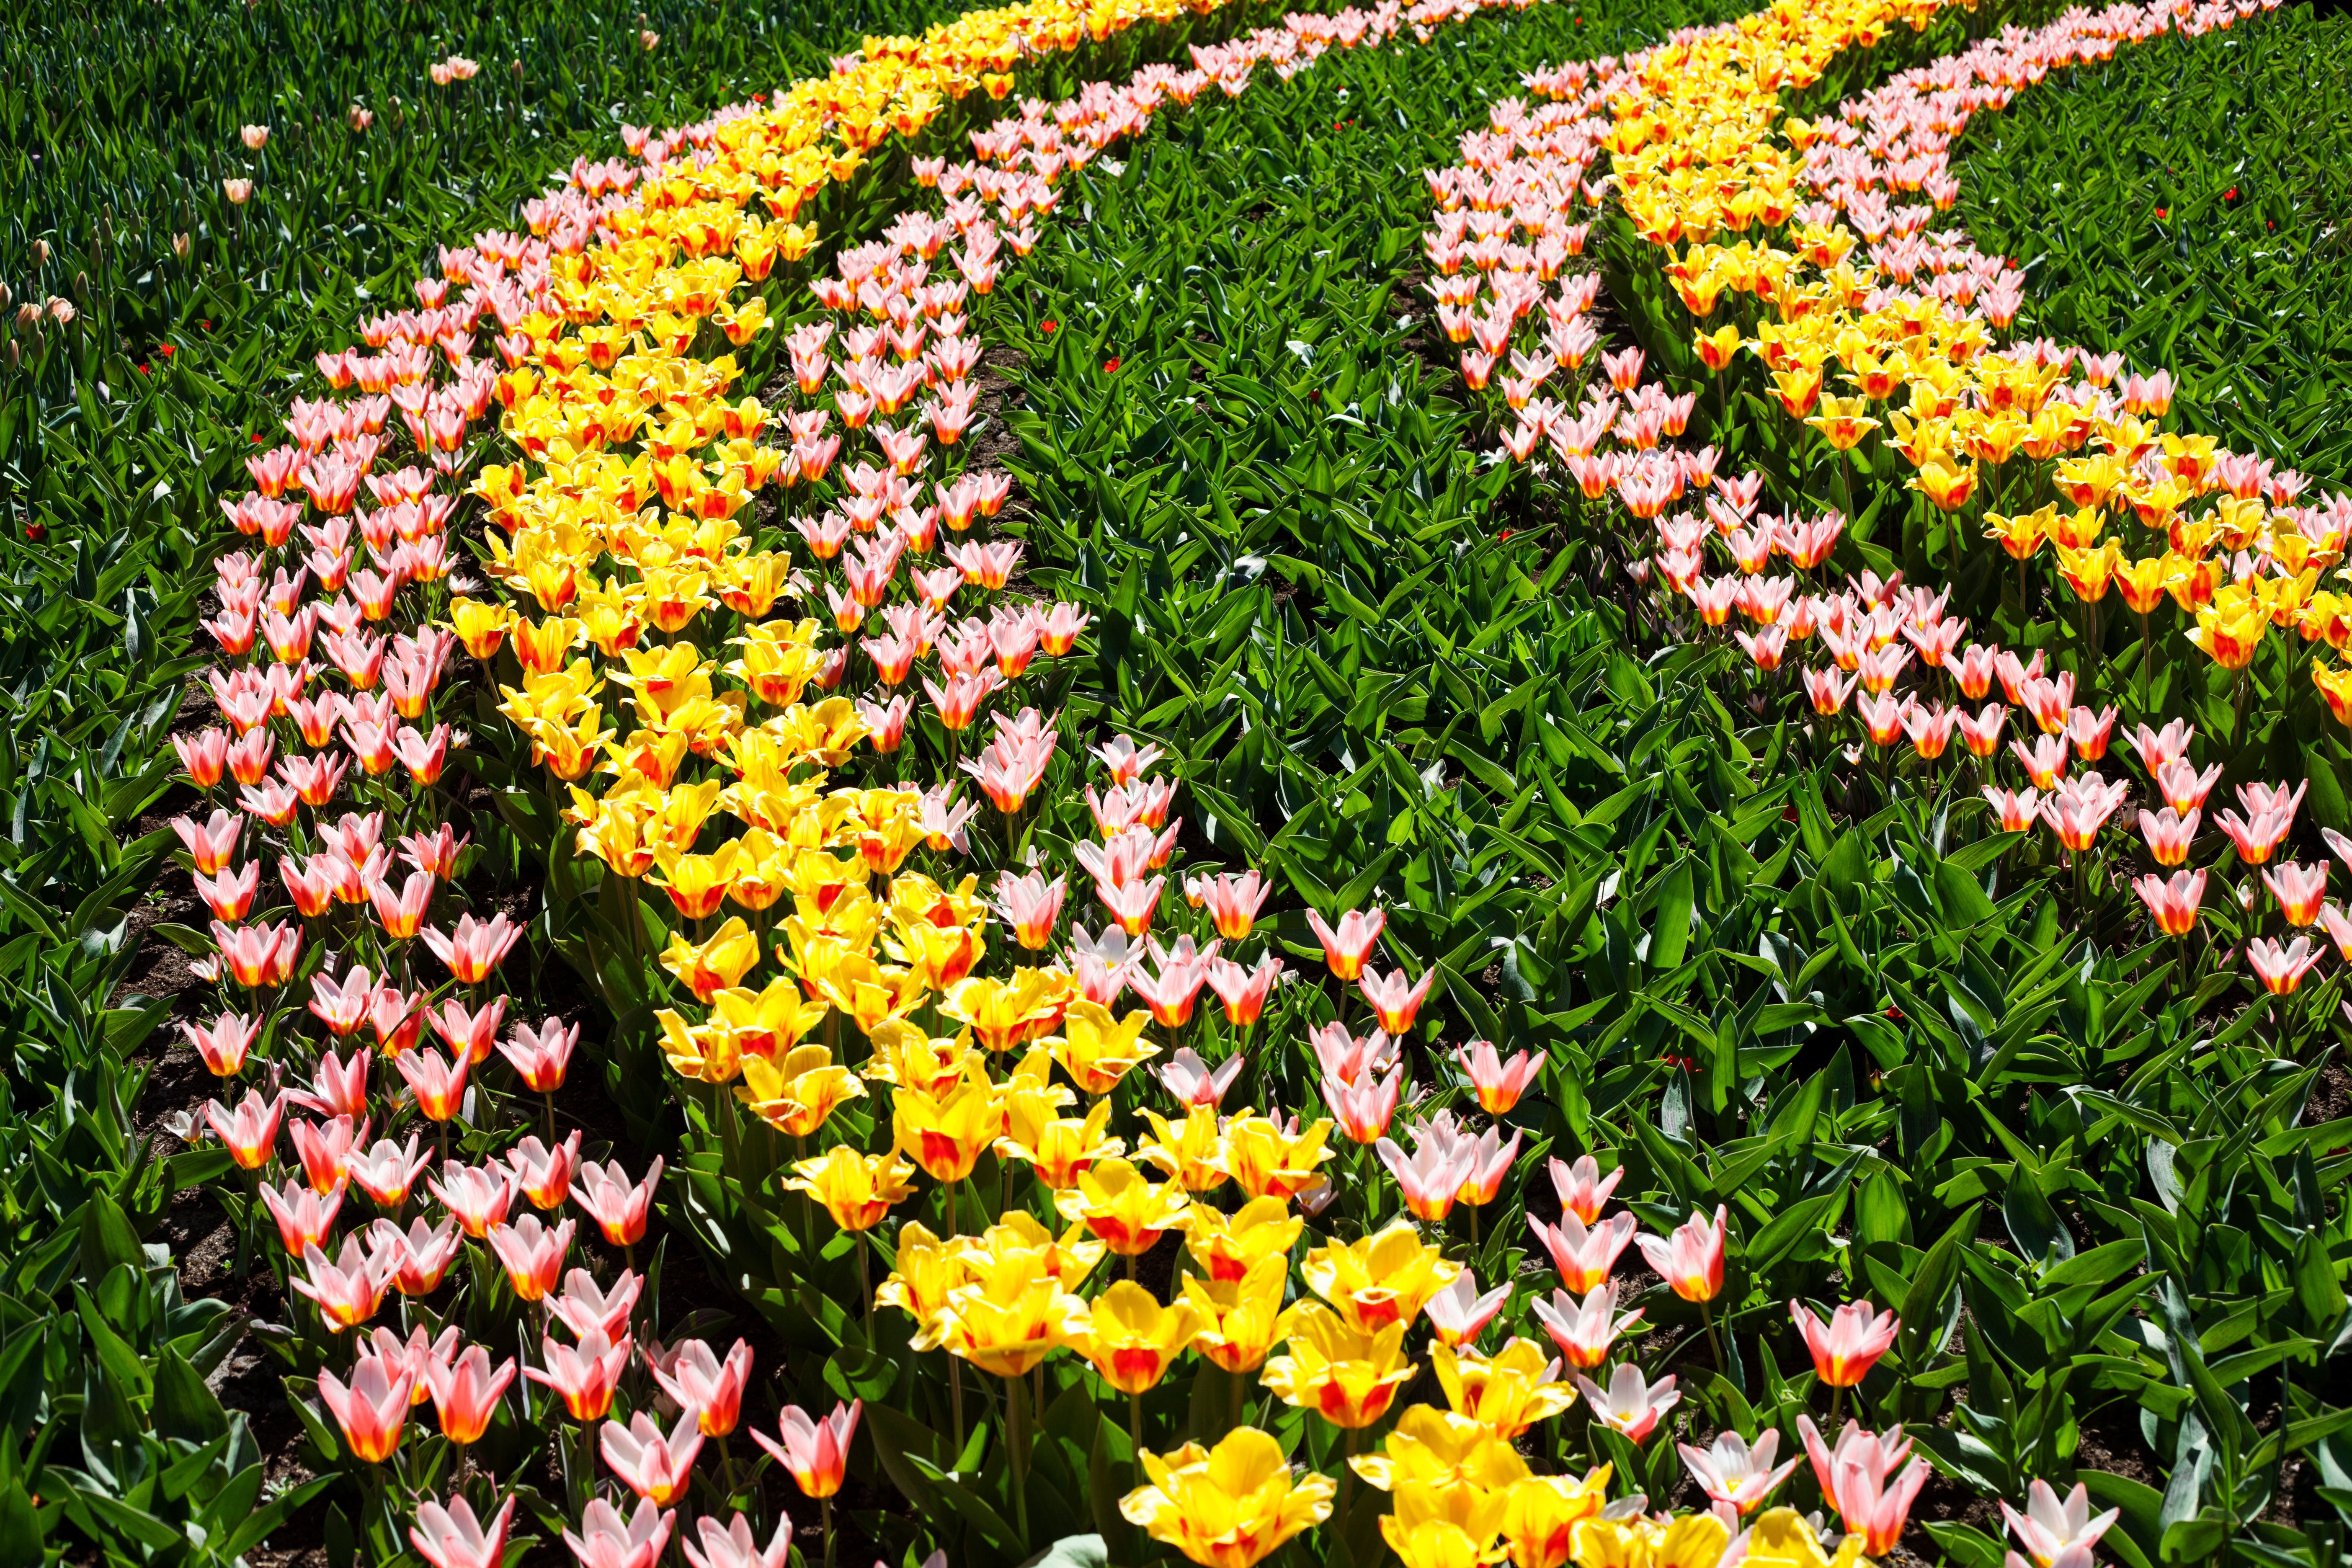
grass, plant, lawn, flower, tulip, botany, garden, flora, wildflower, botanical garden, floristry, flowering plant, daisy family, annual plant, land plant